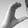
ASL letter: C